Question: Please indicate a possible affordance area of the jump_skateboard that can be used for standing on
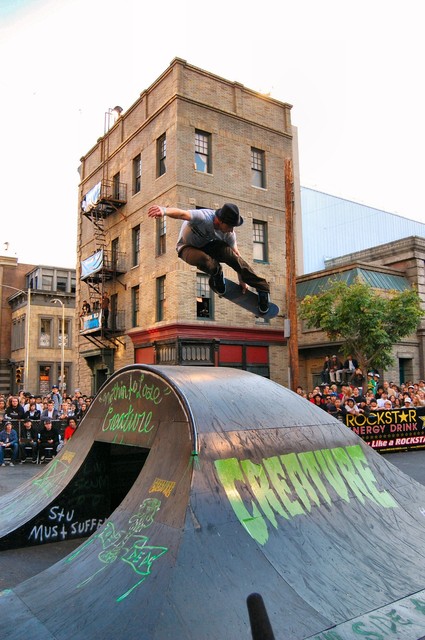
Answer: [204.073, 276.286, 278.496, 321.863]